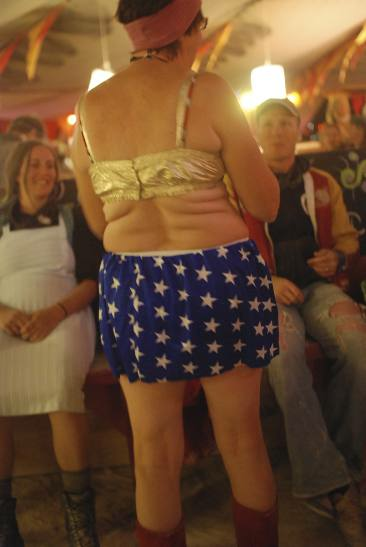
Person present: Yes